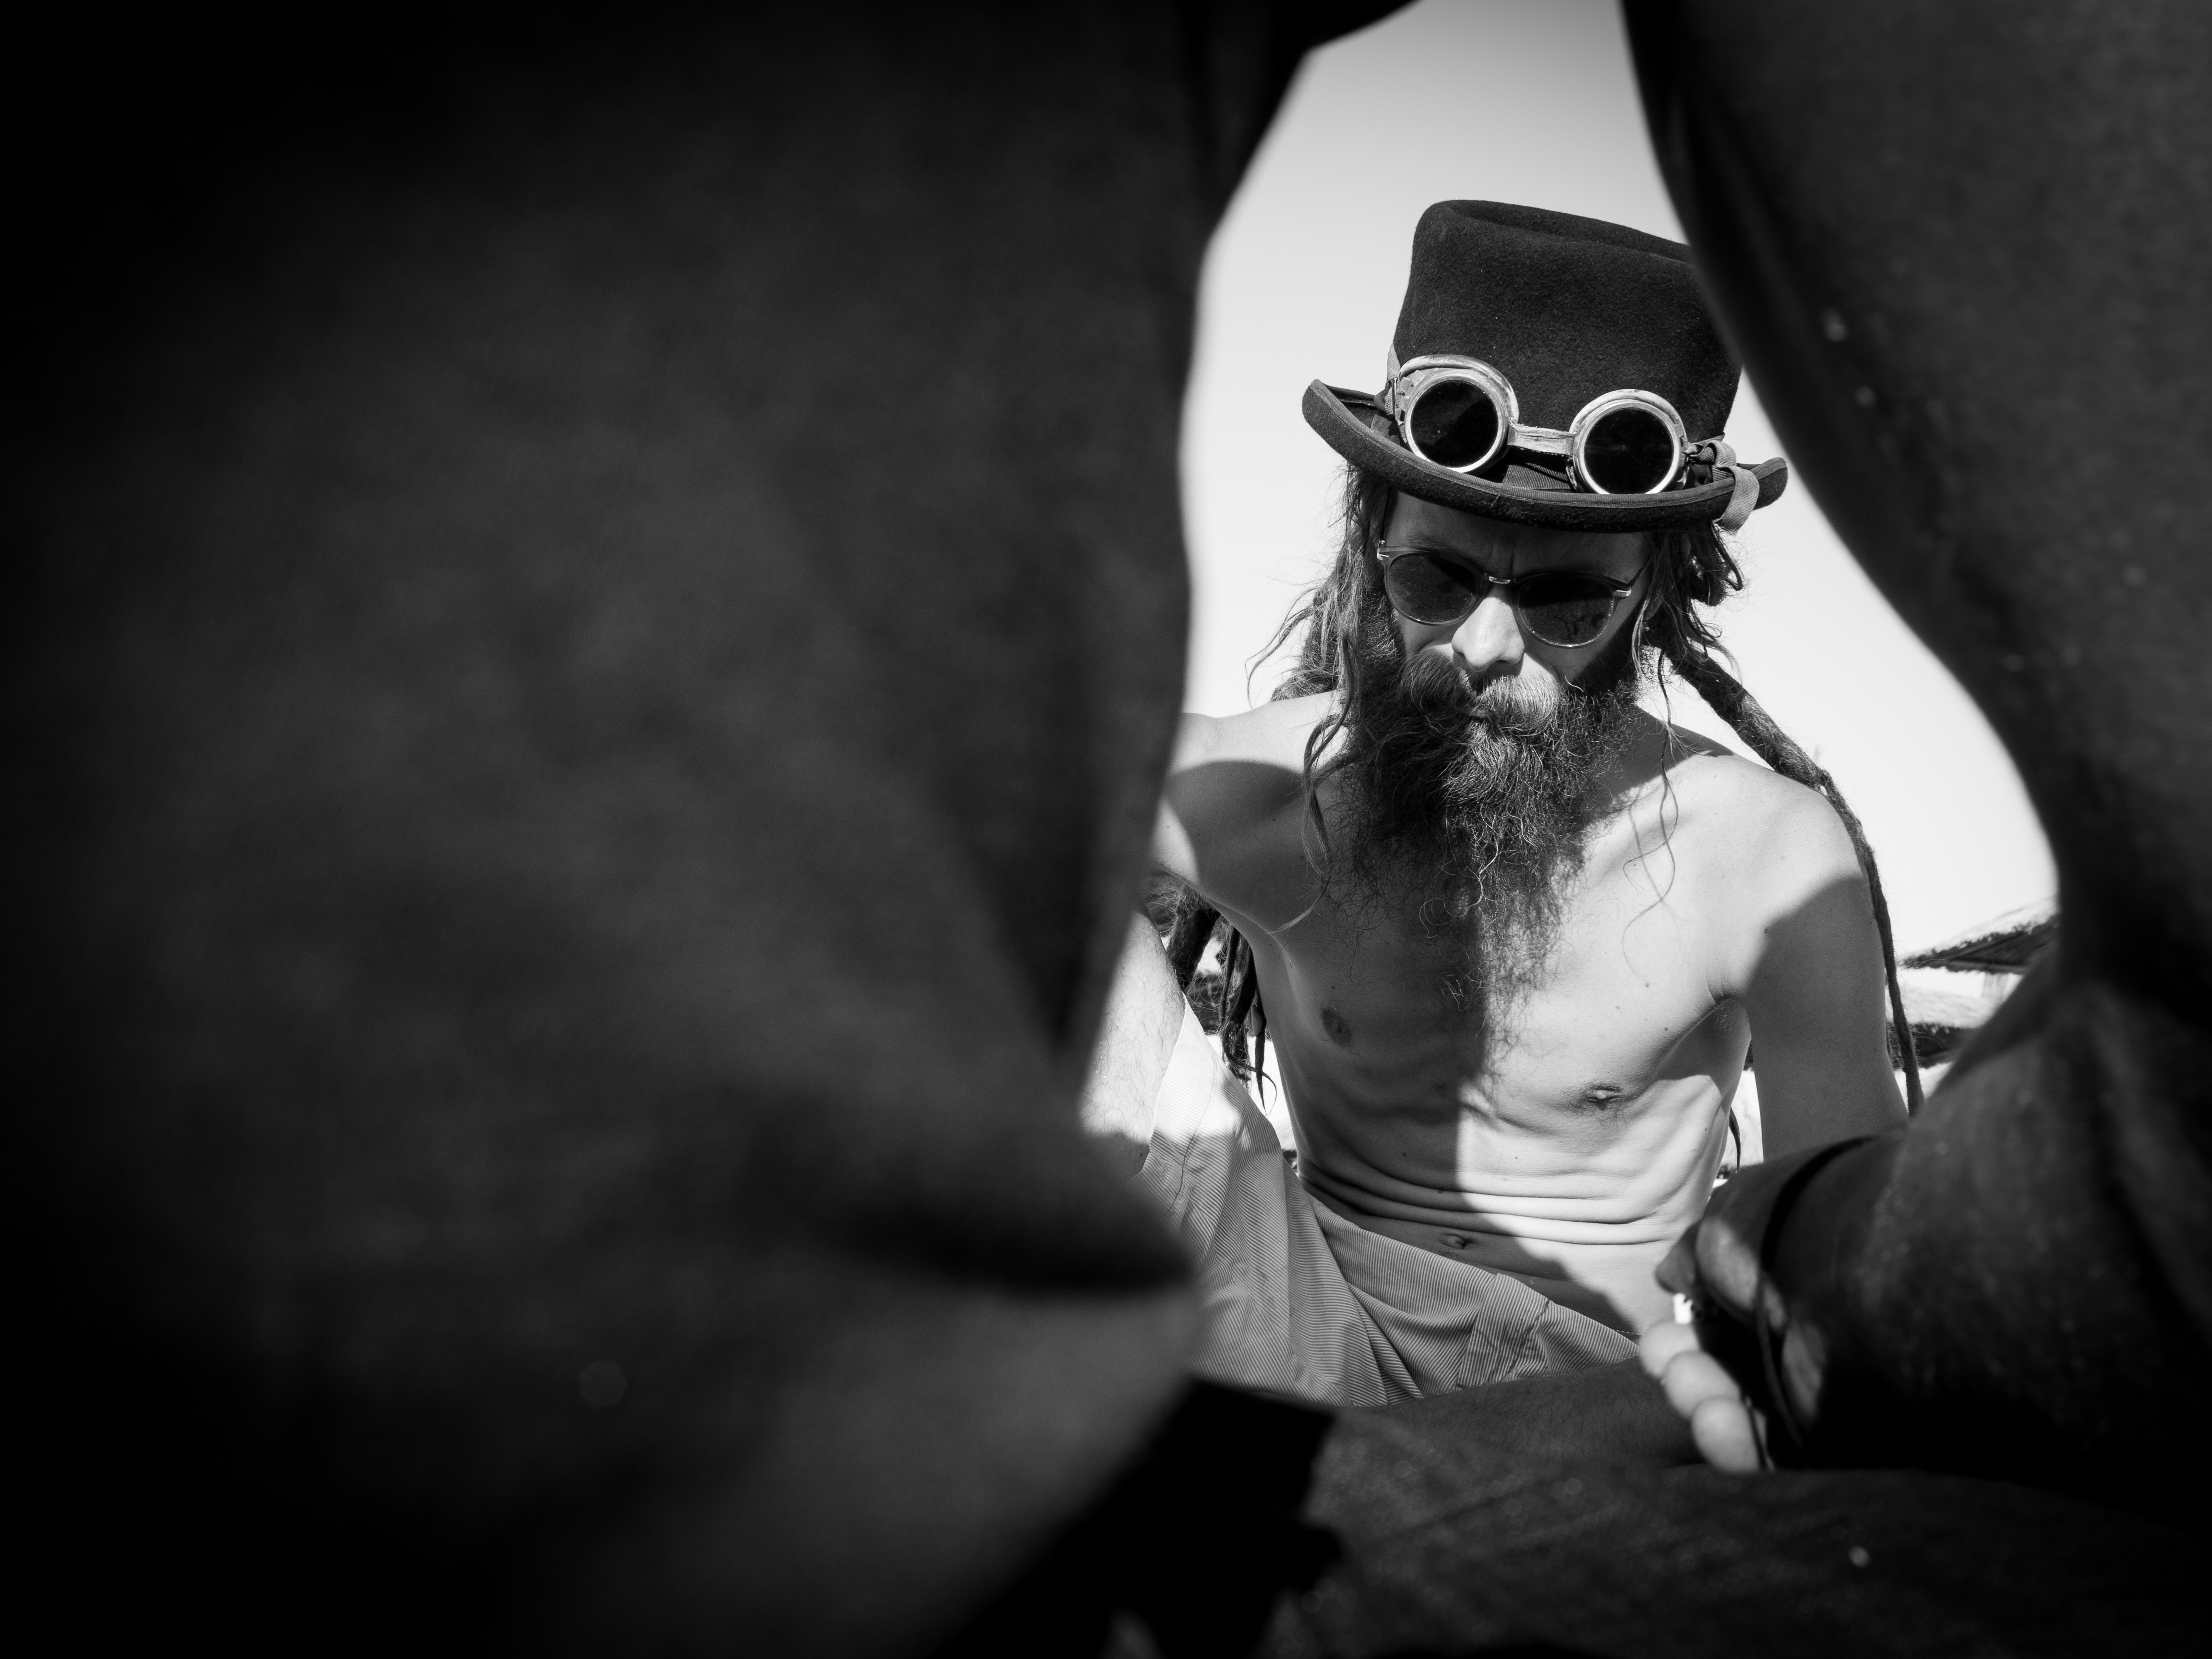
hand, man, black and white, white, photography, portrait, darkness, black, monochrome, glasses, olympus, photograph, omd, emotion, em10markii, em10ii, monochrome photography, portrait photography, film noir